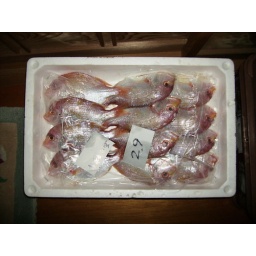
fish in the house